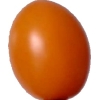
Label: tomato_cherry_orange